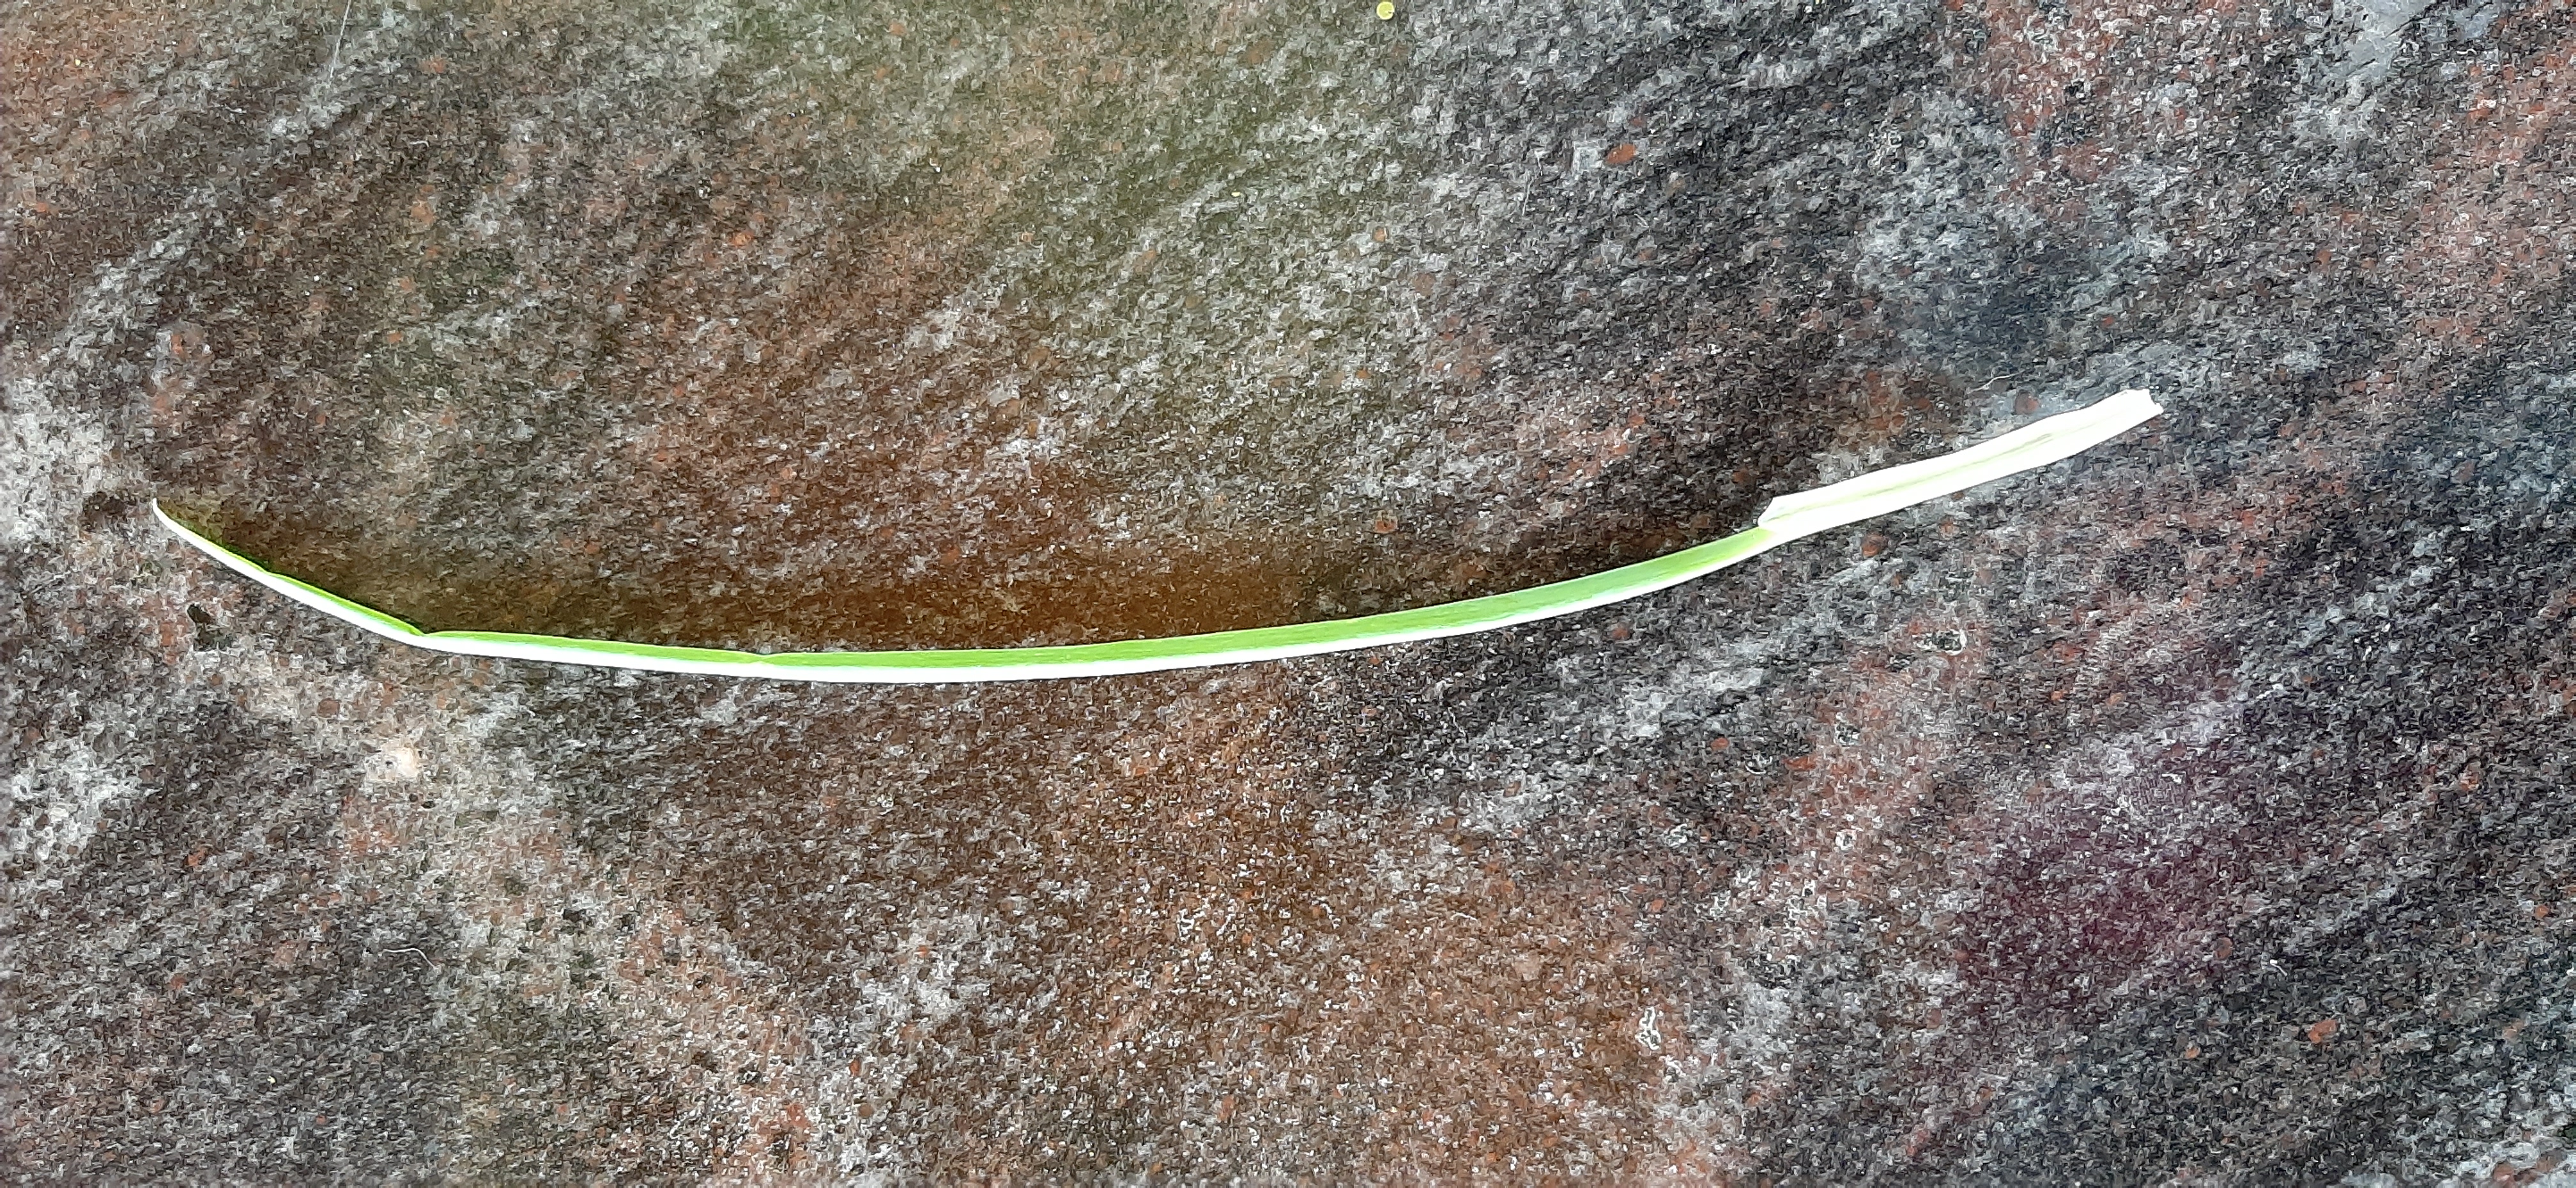
Plant: Onion